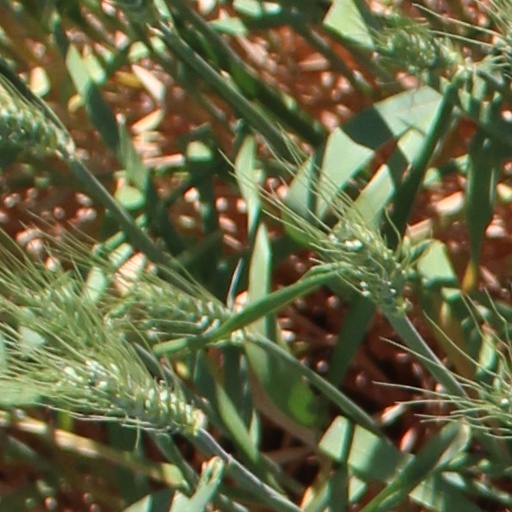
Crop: wheat